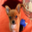
Label: dog